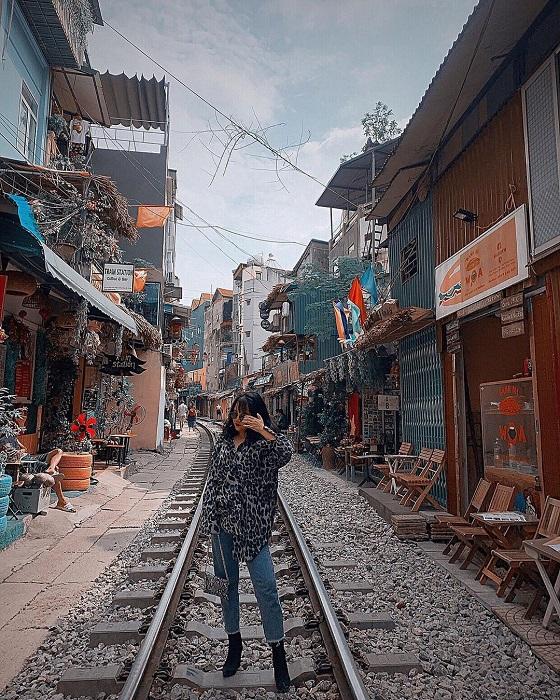
không có ai đang ngồi ở những chiếc ghế gỗ phía bên phải đường sắt